Vanishing Time: A Boy Who Returned

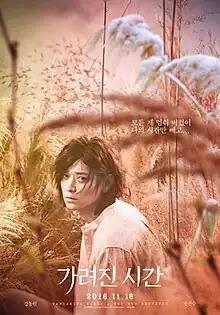
Theatrical release poster

Vanishing Time: A Boy Who Returned is a 2016 South Korean fantasy film written and directed by Um Tae-hwa and starring Gang Dong-won and Shin Eun-soo. This is the second feature film by Um Tae-hwa. The idea of the film was strongly influenced by the sinking of MV "Sewol" which occurred in 2014. Um explained that after the "Sewol" disaster, the government tried to hide the truth, and therefore he decided to shoot a film where the main theme of which is a search for truth.